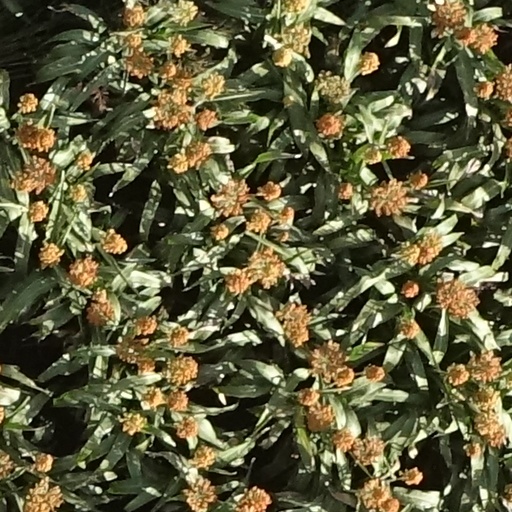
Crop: sorghum